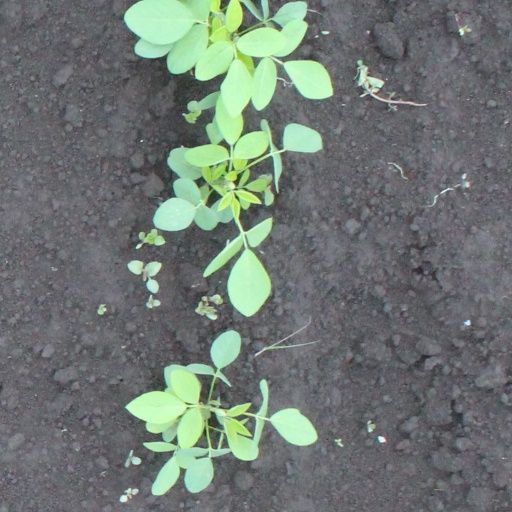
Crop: soybean